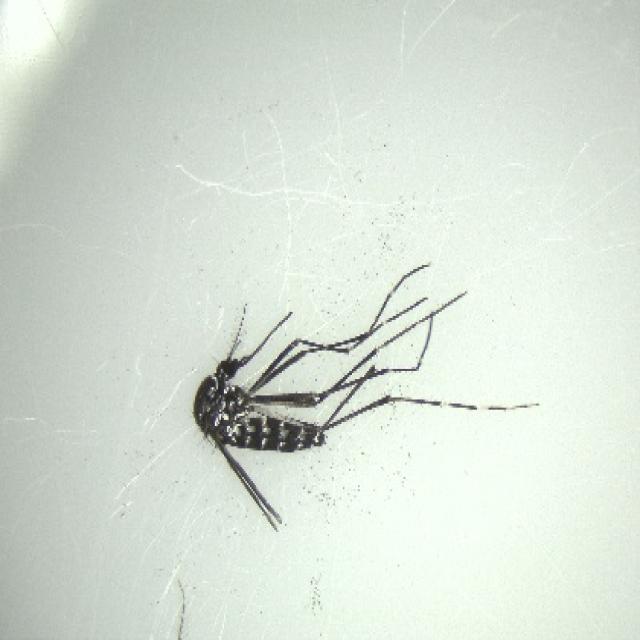
Species: aedes_albopictus